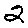
Label: 2